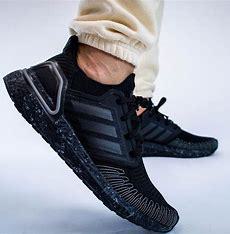
Brand: Adidas
Model: Ultra Boost 20